Tesla, Inc.

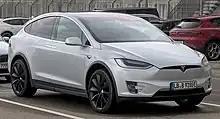
Tesla Model X

The Model X is a mid-size luxury crossover SUV offered in 5-, 6- and 7-passenger configurations with either a dual- or trimotor, all-wheel drive layout. The rear passenger doors open vertically with an articulating "falcon-wing" design. A prototype Model X was first shown in February 2012 and deliveries started in September 2015. The Model X shares around 30 percent of its content with the Model S. The vehicle has seen one major design refresh in June 2021 which revised the interior.